Bob Wilber

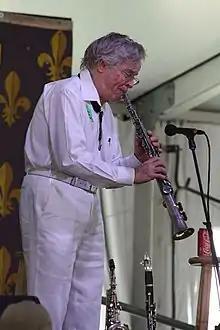
Bob Wilber at New Orleans Jazz & Heritage Festival 2014

Sidney Bechet was one of the most accomplished and influential musicians of the post World War I period and was viewed by many as the best clarinetist of his time. Nevertheless, Bechet's primary instrument eventually became the soprano saxophone. In 1944, Wilber had become fascinated with Bechet's sound, and later that year, when Wilber was sixteen, he was introduced to Bechet through Mezz Mezzrow. He found out there was an opening for a pupil out at Bechet's house in Brooklyn, and so he became a Bechet pupil. In the spring of 1945, he began studying both clarinet and soprano saxophone under Bechet and eventually lived with him for several months. He often sat in with Bechet at Jimmy Ryan's and they often performed duets. In 1948, Bechet sent Wilber to Nice, France, in his absence to perform at the first jazz festival. At the festival, Wilber's group shared the bill with Louis Armstrong and his Allstars. Wilber recorded for Columbia Records, Commodore, and Circle with Bechet and with his own group in the late 1940s.